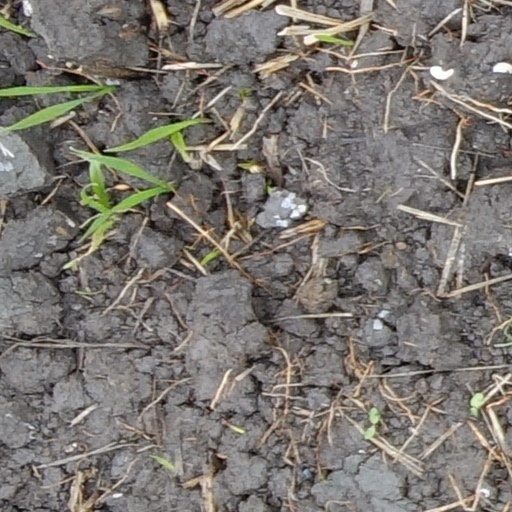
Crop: wheat